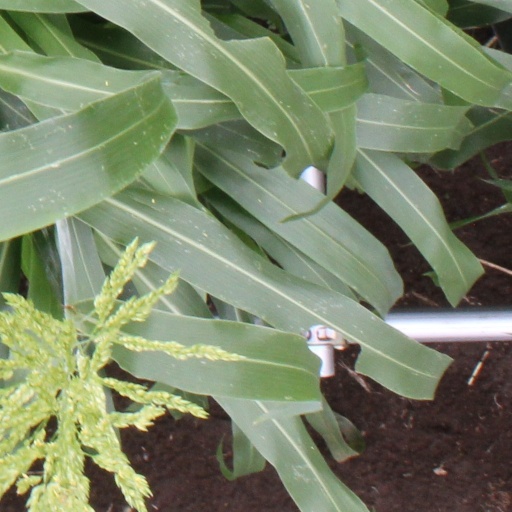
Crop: sorghum